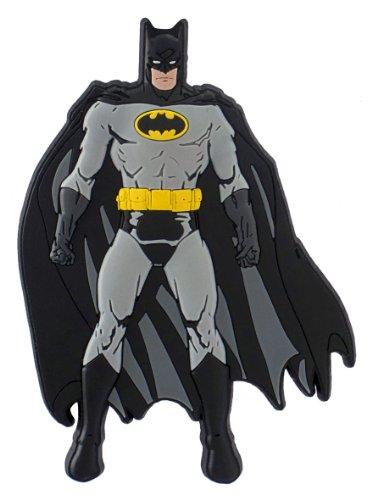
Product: DC Batman Soft Touch PVC Magnet
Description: Great for Batman fans.
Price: $4.66
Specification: ProductDimensions:2.5x0.2x3.5inches|ItemWeight:0.16ounces|ShippingWeight:0.32ounces(Viewshippingratesandpolicies)|DomesticShipping:ItemcanbeshippedwithinU.S.|InternationalShipping:ThisitemcanbeshippedtoselectcountriesoutsideoftheU.S.LearnMore|ASIN:B00GOTBXY8|Itemmodelnumber:45194|Manufacturerrecommendedage:4yearsandup